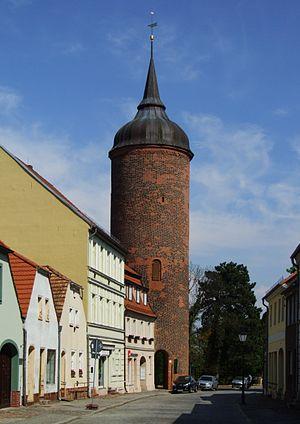
Luckau est une ville de l'arrondissement de Dahme-Spreewald dans le land de Brandebourg, au sud de Berlin. Elle est située au cœur de la région slave de langue sorabe de Lusace, peuplée par les descendants Serbes des Sorbes et des Wendes depuis le Moyen Âge.